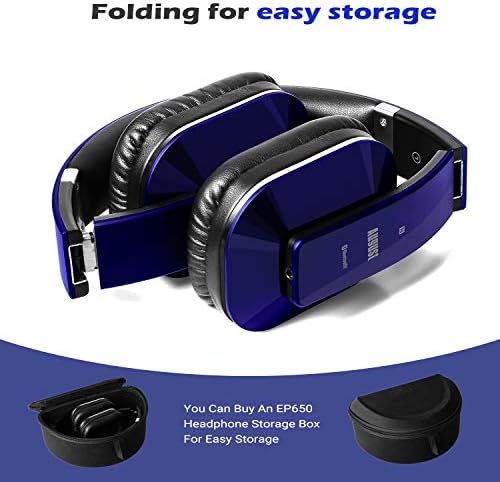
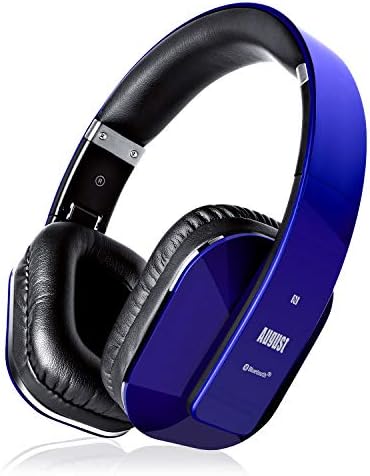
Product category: headphones
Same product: yes